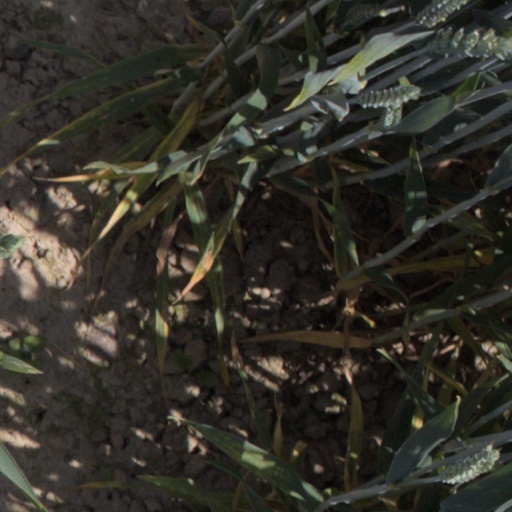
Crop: wheat